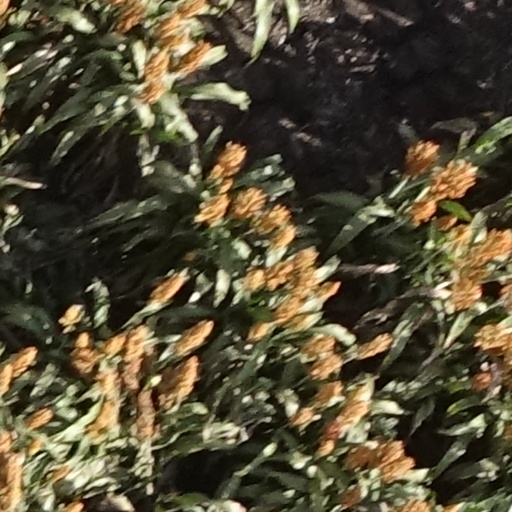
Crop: sorghum